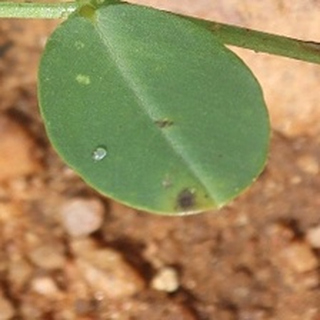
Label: groundnut_late_leaf_spot